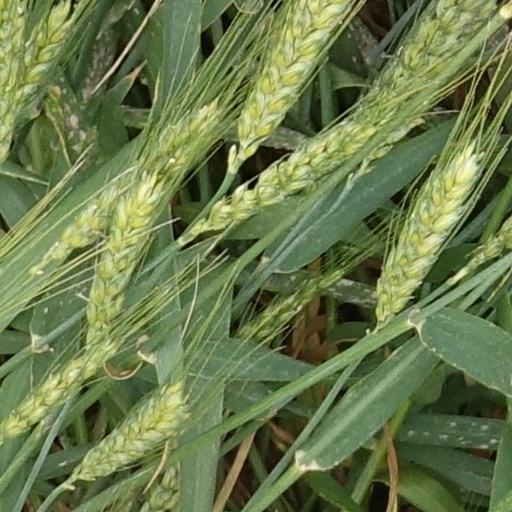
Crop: wheat